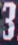
Number: 3